Robbie Rosen

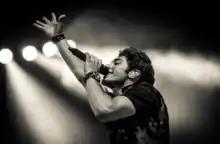
Rosen opening for Shawn Mendes at The Paramount

Robert Alexander Rosen (born December 27, 1993), known professionally as Robbie Rosen, is an American EDM vocalist and former American Idol contestant who rose to prominence as one of the Top 16 finalists on the 10th season of American Idol. In 2015, Rosen's original composition “Blue and Gold” was selected as the new official university alma mater for Hofstra University and replaced the previous alma mater “The Netherlands” which was written by Dr. Hans J. Gottlieb in 1937.